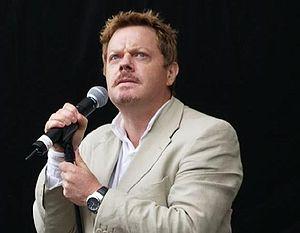
Eddie Izzard, né le 7 février 1962 à Aden, est un humoriste et acteur britannique.